Battle of Cape Matapan

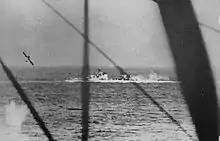
under torpedo attack by Fairey Swordfish.

A third attack by six Albacores and two Fairey Swordfish of 826 and 828 Naval Air Squadrons from "Formidable" and two Swordfish of 815 squadron from Crete took place between 19:36 and 19:50. Admiral Iachino deployed his ships in three columns and used smoke, searchlights, and a heavy barrage to protect "Vittorio Veneto". The tactics prevented further damage to the battleship, but one torpedo hit "Pola", which had nearly stopped to avoid running into "Fiume" and could not take any evasive action. This blow knocked out five boilers and the main steam line, causing "Pola" to lose electric power and drift to a stop. The torpedo was apparently dropped by Lieutenant Grainger Williams. Williams was subsequently awarded the Distinguished Service Cross, primarily for the part he played in bringing about the ensuing naval engagement.